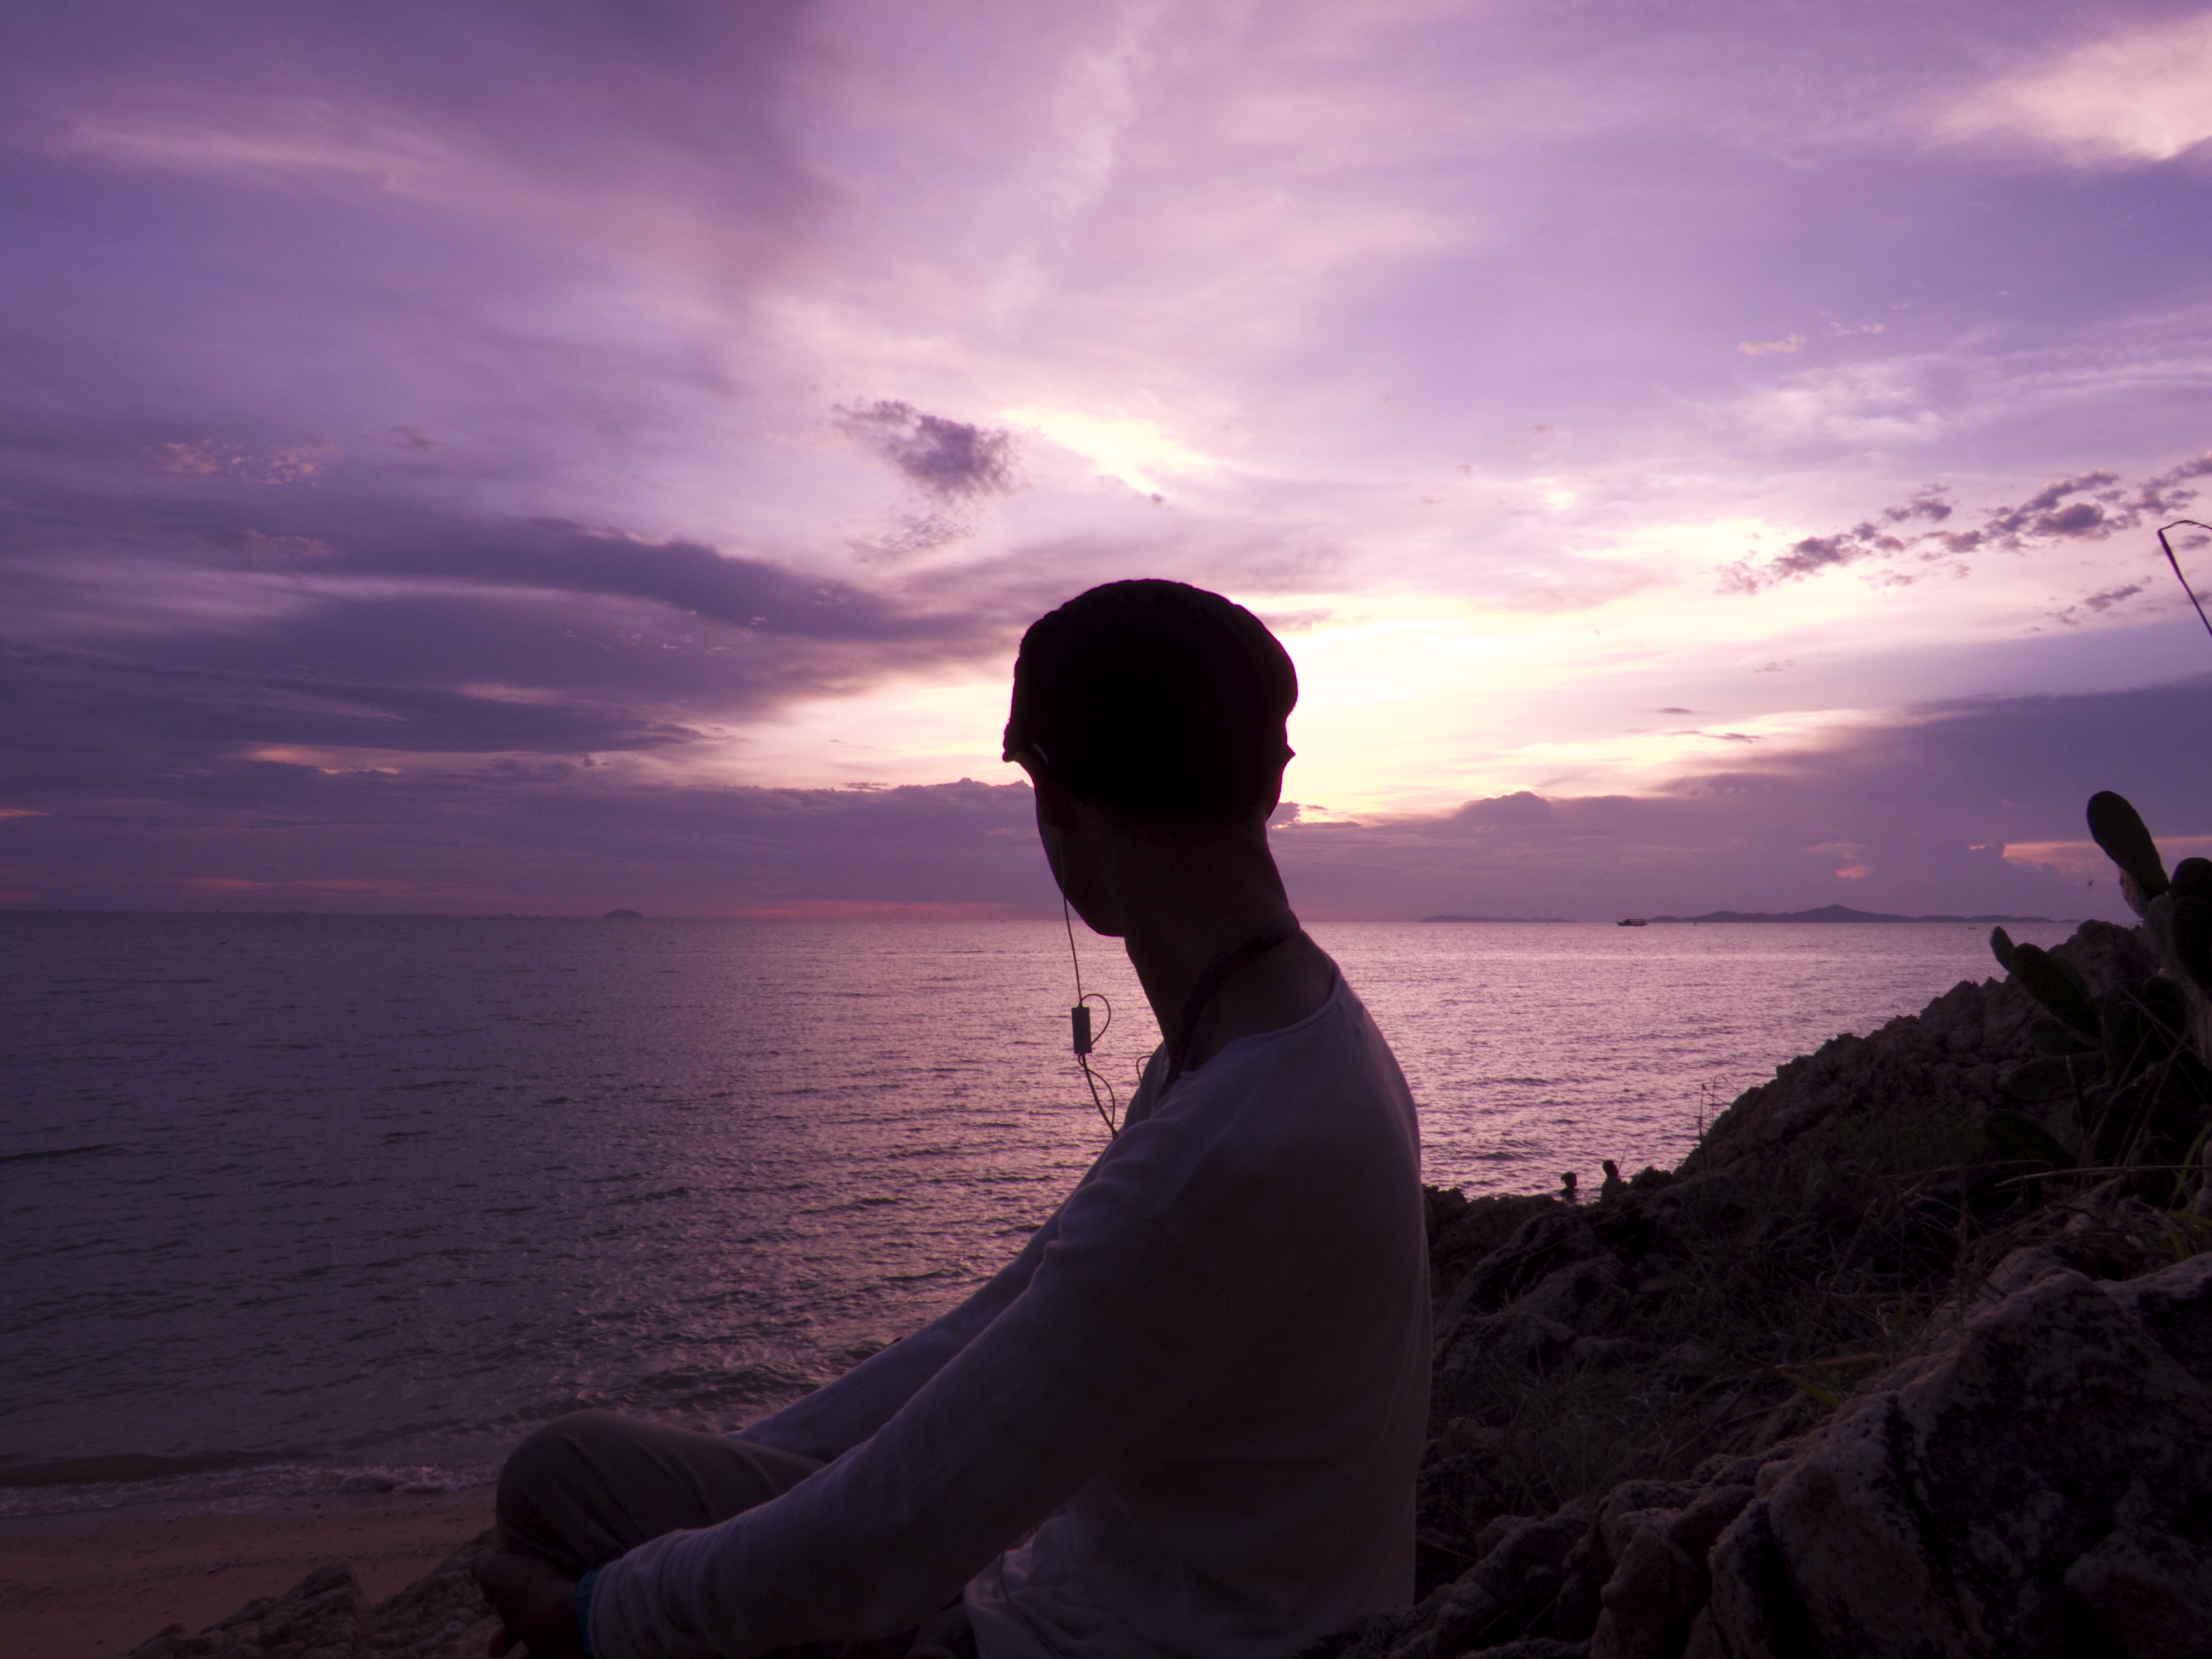
man, beach, landscape, sea, coast, water, ocean, horizon, silhouette, person, light, cloud, sky, sun, sunrise, sunset, sunlight, morning, wave, dawn, travel, dusk, evening, seascape, seashore, rocks, outdoors, wear